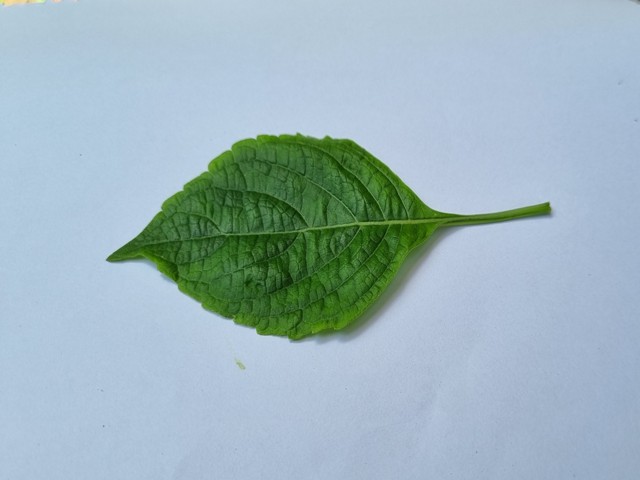
Plant: ramtulsi